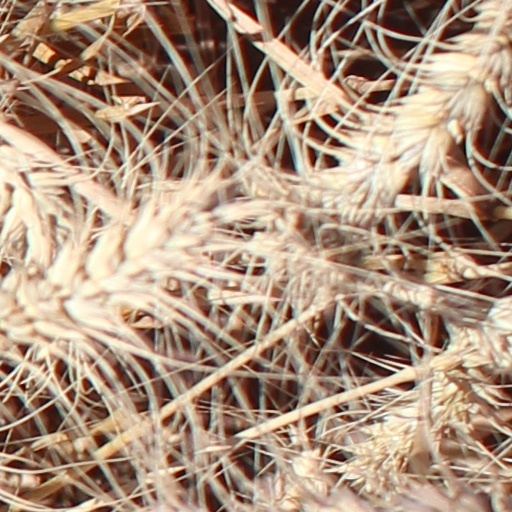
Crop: wheat